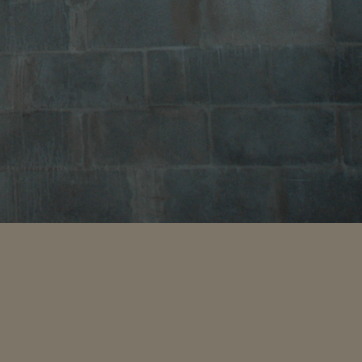
Material: brick